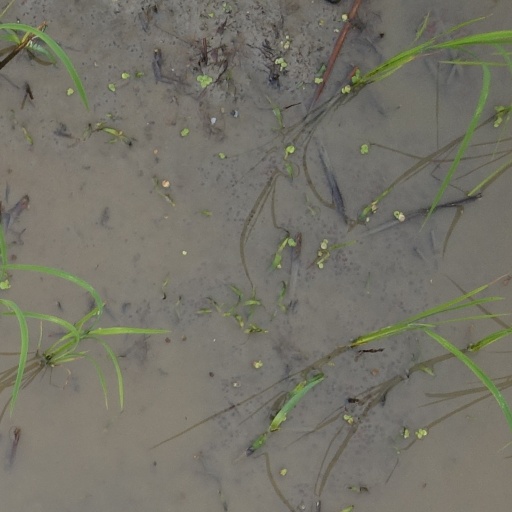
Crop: rice